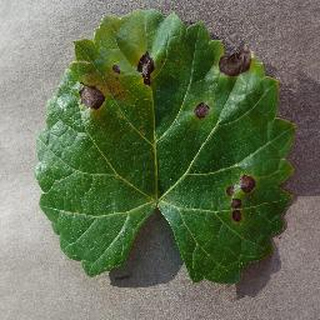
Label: grape_black_rot